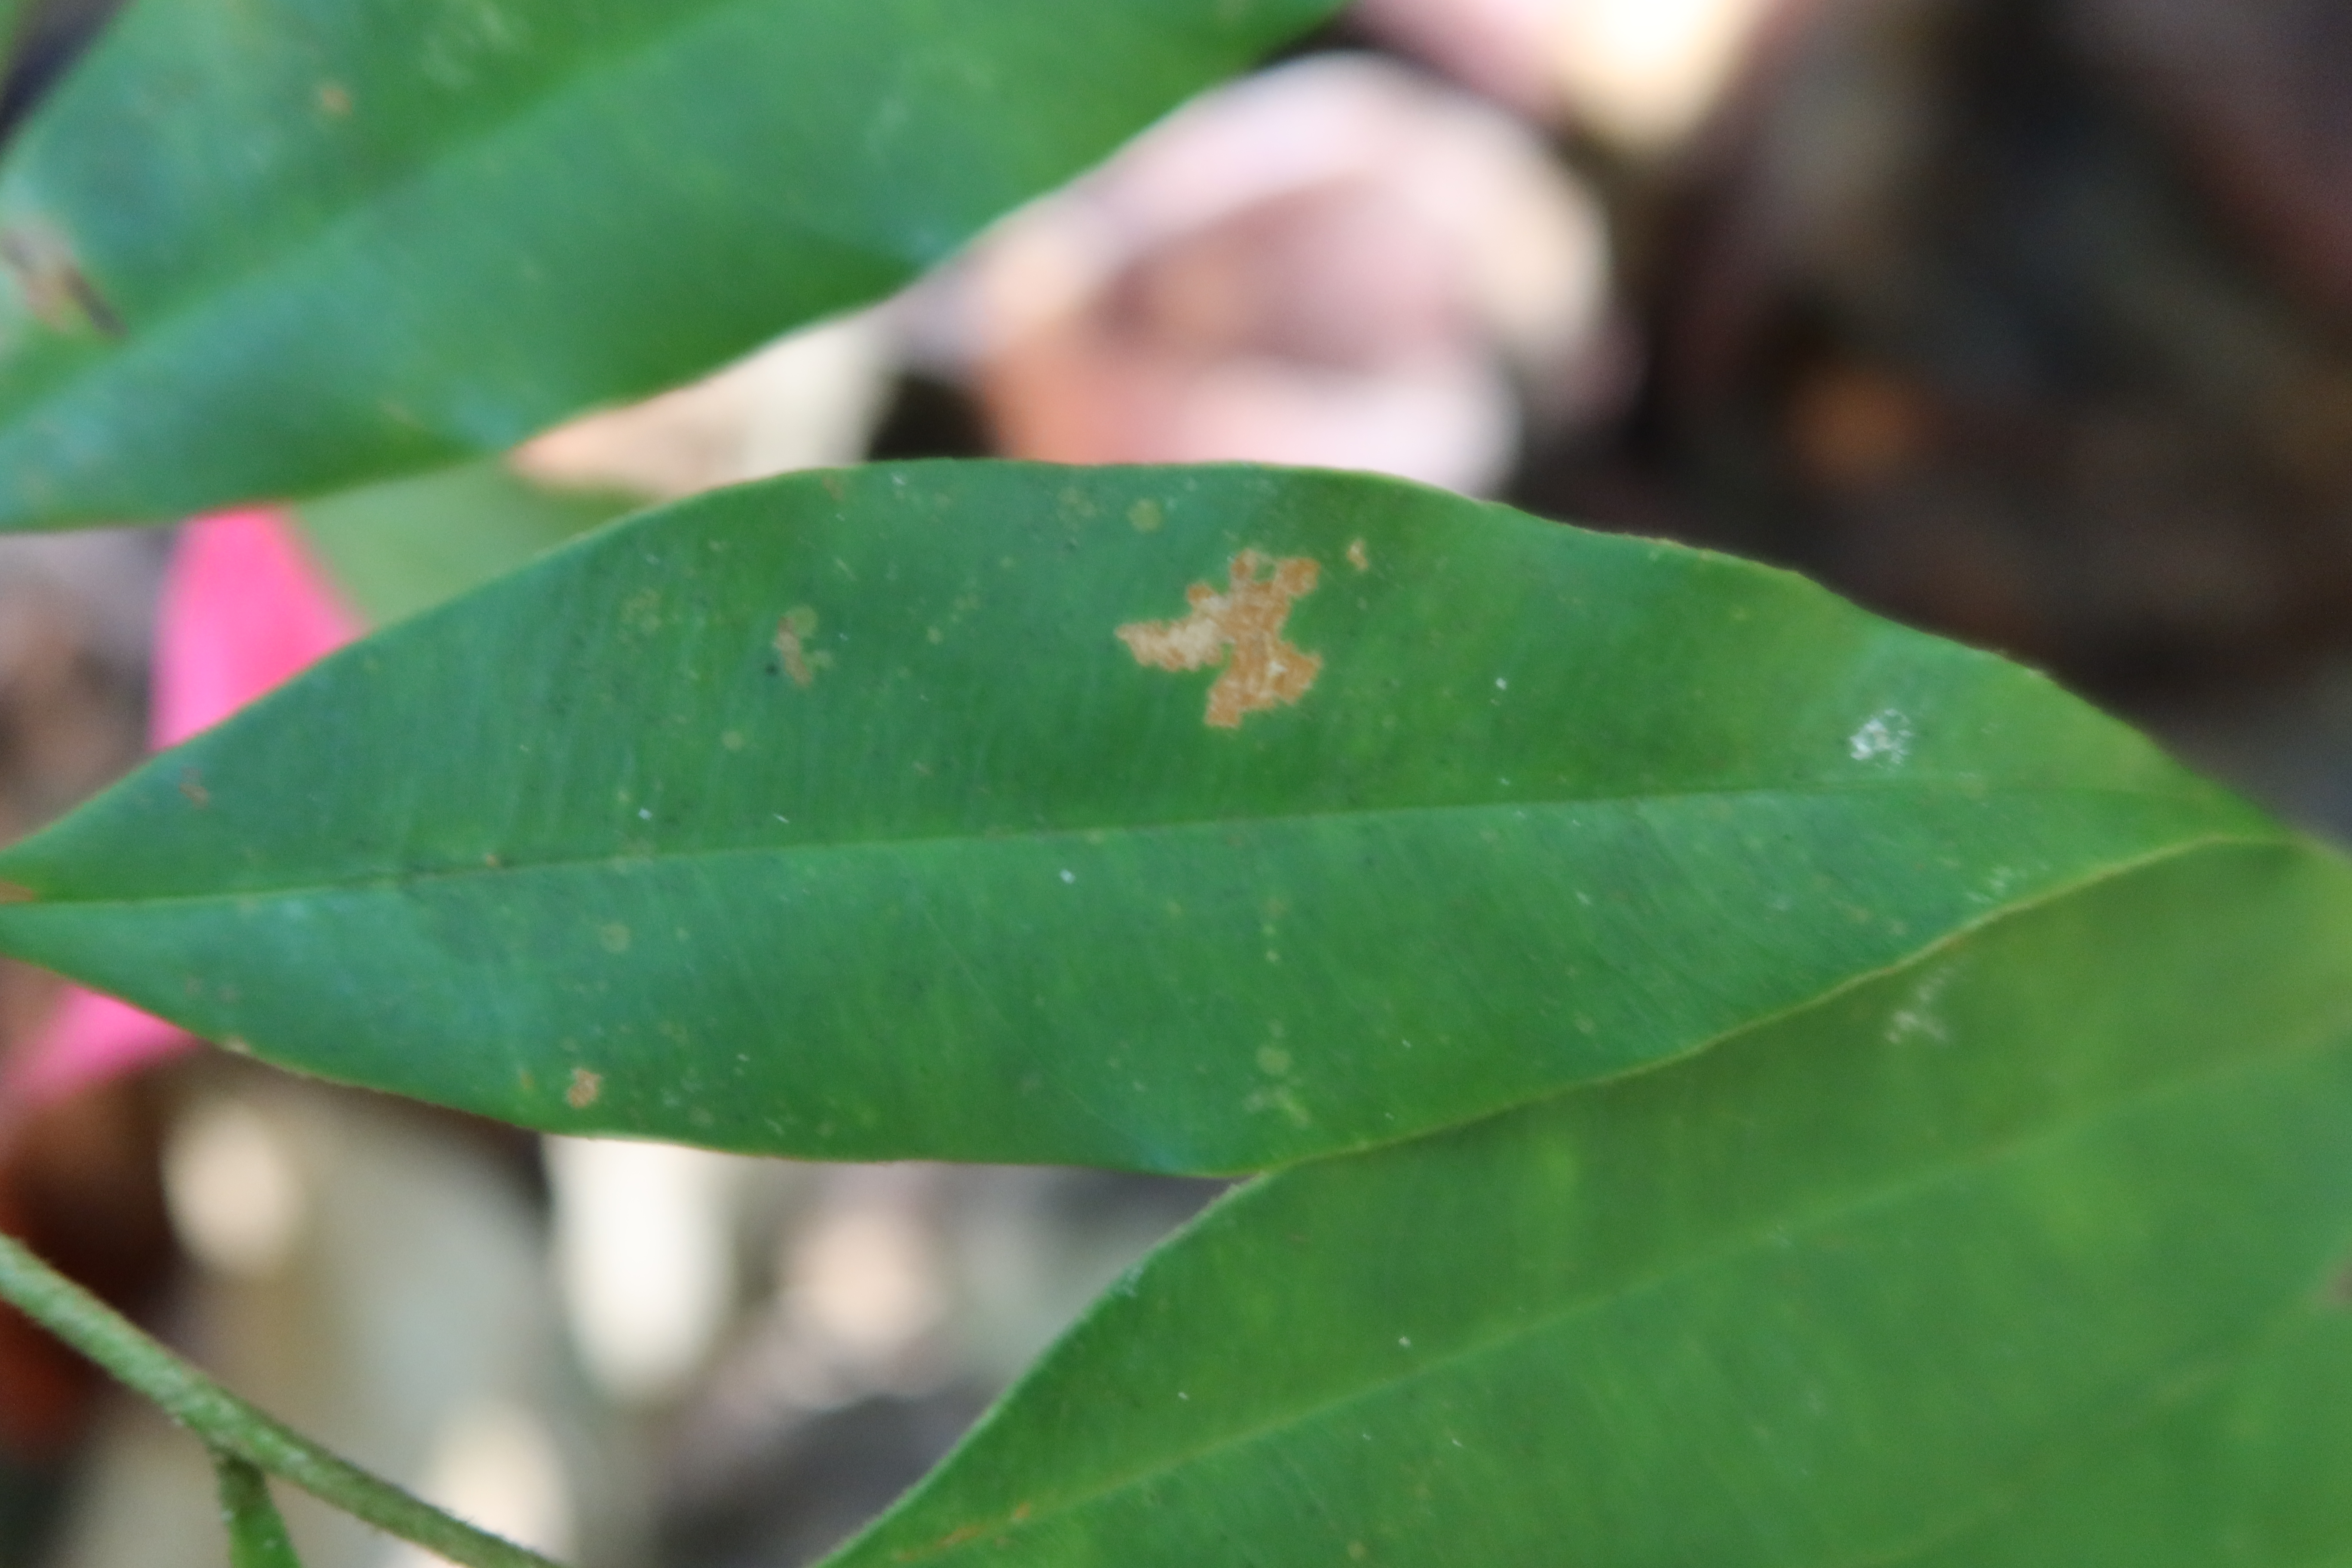
Label: Brown spots